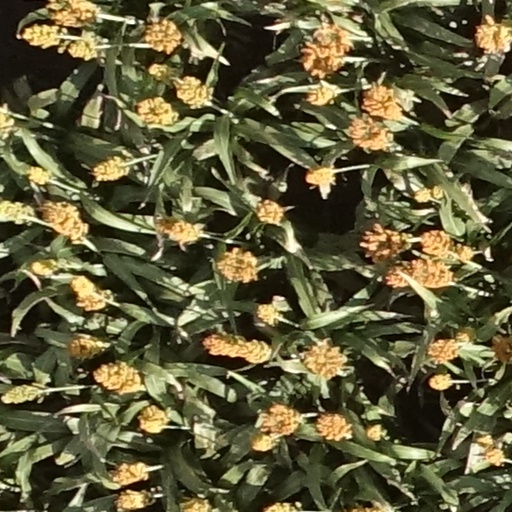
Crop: sorghum